Shadia

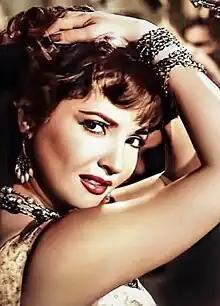
Shadia,

Fatma Ahmad Kamal Shaker (8 February 193128 November 2017), better known by her stage name Shadia ("Shādya"), was an Egyptian actress and singer. She was famous for her roles in light comedies and drama in the 1950s and 1960s. She was the third wife of Salah Zulfikar. Shadia was one of the iconic actresses and singers in Egypt and the Middle East region and a symbol of the golden age of Egyptian cinema and is known of her many patriotic songs.